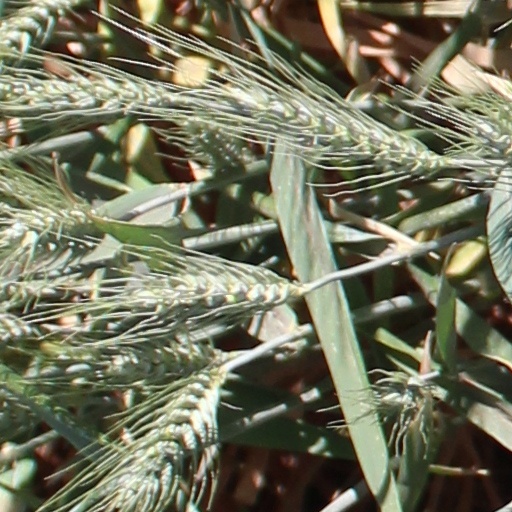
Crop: wheat